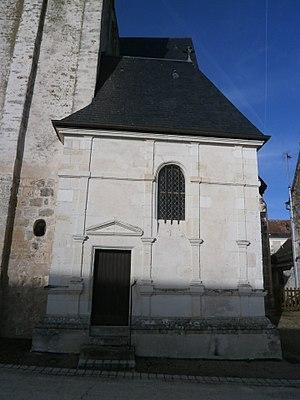
La sacristie.
L’église Saint-Quentin de Saint-Quentin-sur-Indrois est un édifice religieux, dédié au culte catholique, situé au centre du bourg de Saint-Quentin-sur-Indrois, une commune du département d’Indre-et-Loire.